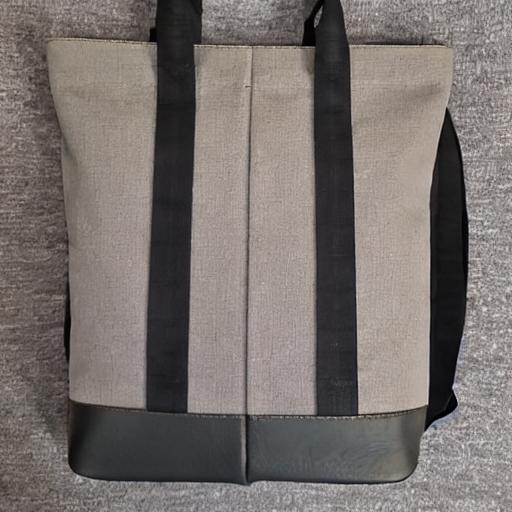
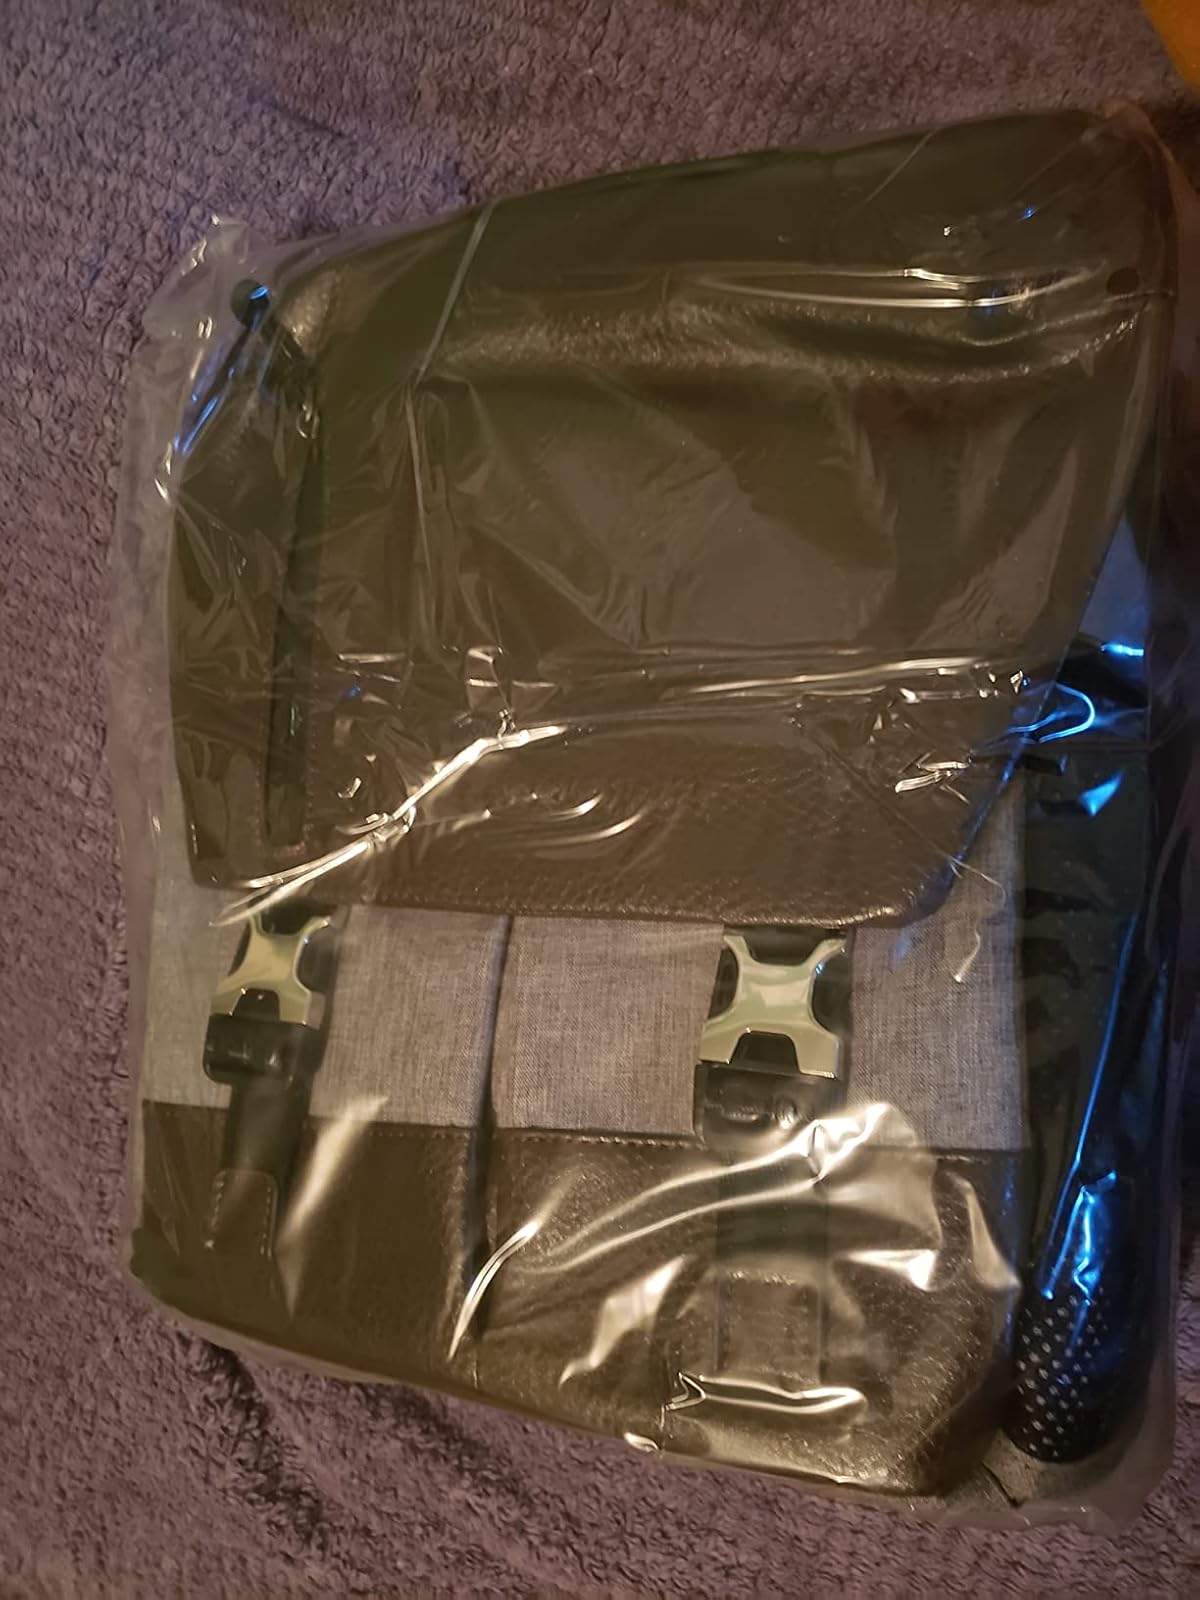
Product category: bag
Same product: no